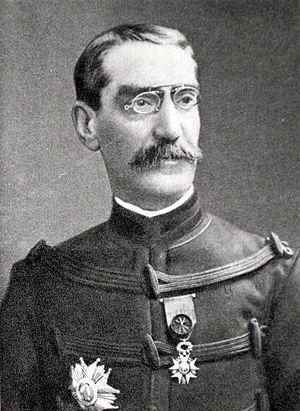
L’île d'Or — /ildɔʁ/ — appartient à la partie est de la commune française de Saint-Raphaël, dans le département du Var. Partie intégrante du paysage, cette île fait face à la plage du Débarquement du Dramont.